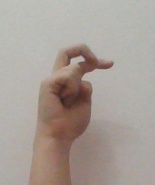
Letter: zay